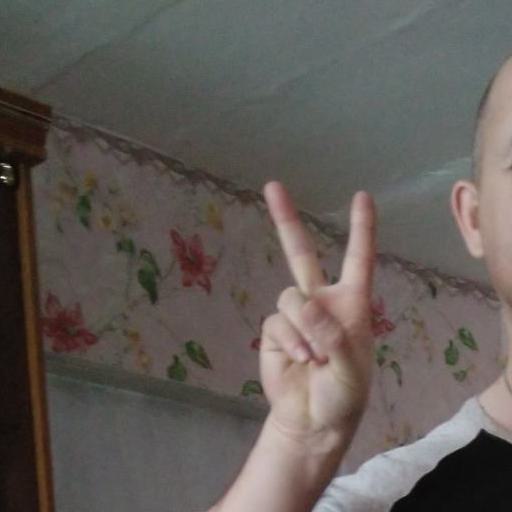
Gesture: peace